Jacob Gellert Frick

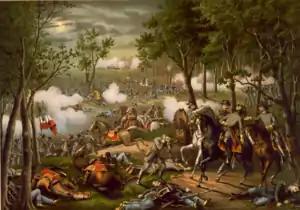
Battle of Chancellorsville, Virginia, May 1–3, 1863.

Jacob G. Frick became one of the early responders to President Abraham Lincoln's call for volunteers to help preserve his nation's union following the April 1861 fall of Fort Sumter to Confederate States Army. On September 23 of that year, at the age of 36, he enrolled for Civil War military service in Pottsville, Pennsylvania, and officially mustered in there that same day with the field and staff officers' corps of the 96th Pennsylvania Infantry. Commissioned as a lieutenant colonel, he served as his regiment's second in command, and participated with his regiment in the Seven Days Battles from June 25—July 1, 1862, including the battles of Gaines's Mill (June 27), Glendale (June 30) and Malvern Hill (July 1).